Question: What is the laptop on?
Tambaya: Akan me kwamfutar tafi-da-gidankan take?
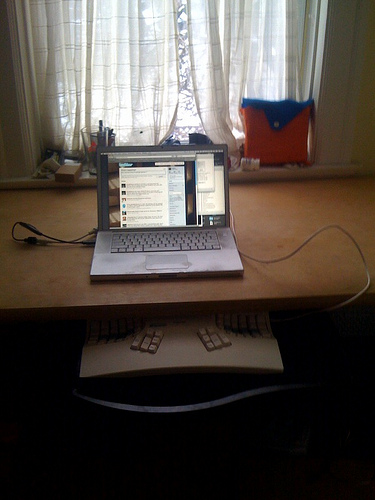
Answer: A desk.
Amsa: Tebur.